District No. 28 School

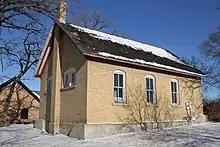
The building from the back in 2018

The city of Ramsey has been exploring options for the old town hall. One option would be to use it as community space and/or a historical center. Another option would be to lease out the space to a nearby business as additional office or meeting space. The third option would be to move the building from its current location to a new location in a city park and to use it as community space or a historical center. Under all three options under discussion, the renovation would be completed. However, moving the building would most likely cause it to lose its status as a historical site.